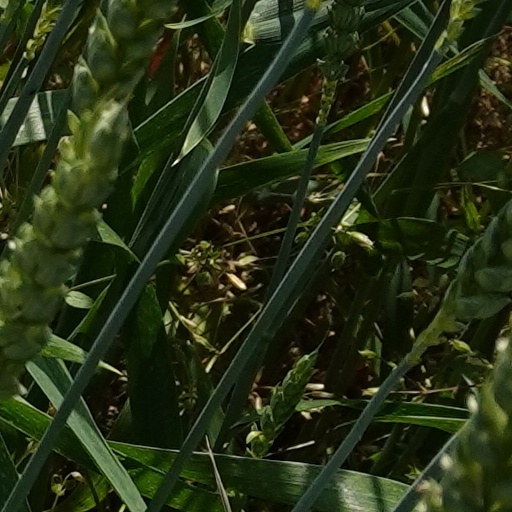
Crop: wheat